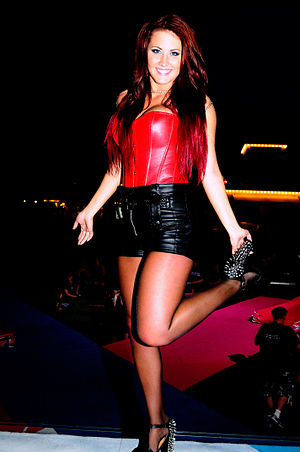
Molly Sandén
Molly Sandén 2012
Molly My Marianne Sandén er en svensk sangerinde.